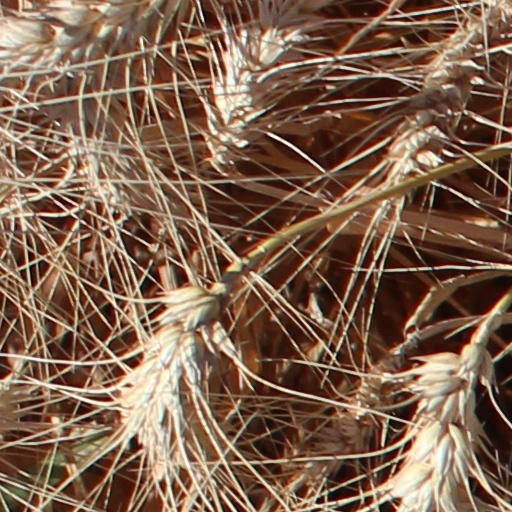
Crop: wheat